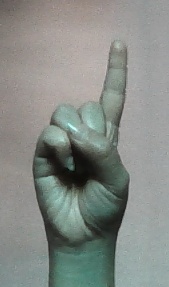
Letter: bb